Donald's Off Day

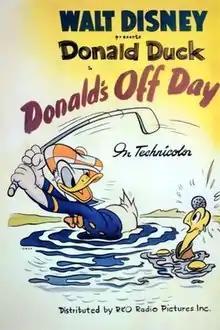
Theatrical release poster

Donald's Off Day is a 1944 Walt Disney animated short by Jack Hannah starring Donald Duck and Huey, Louie and Dewey. It stars the nephews tricking Donald into thinking that he is seriously ill.